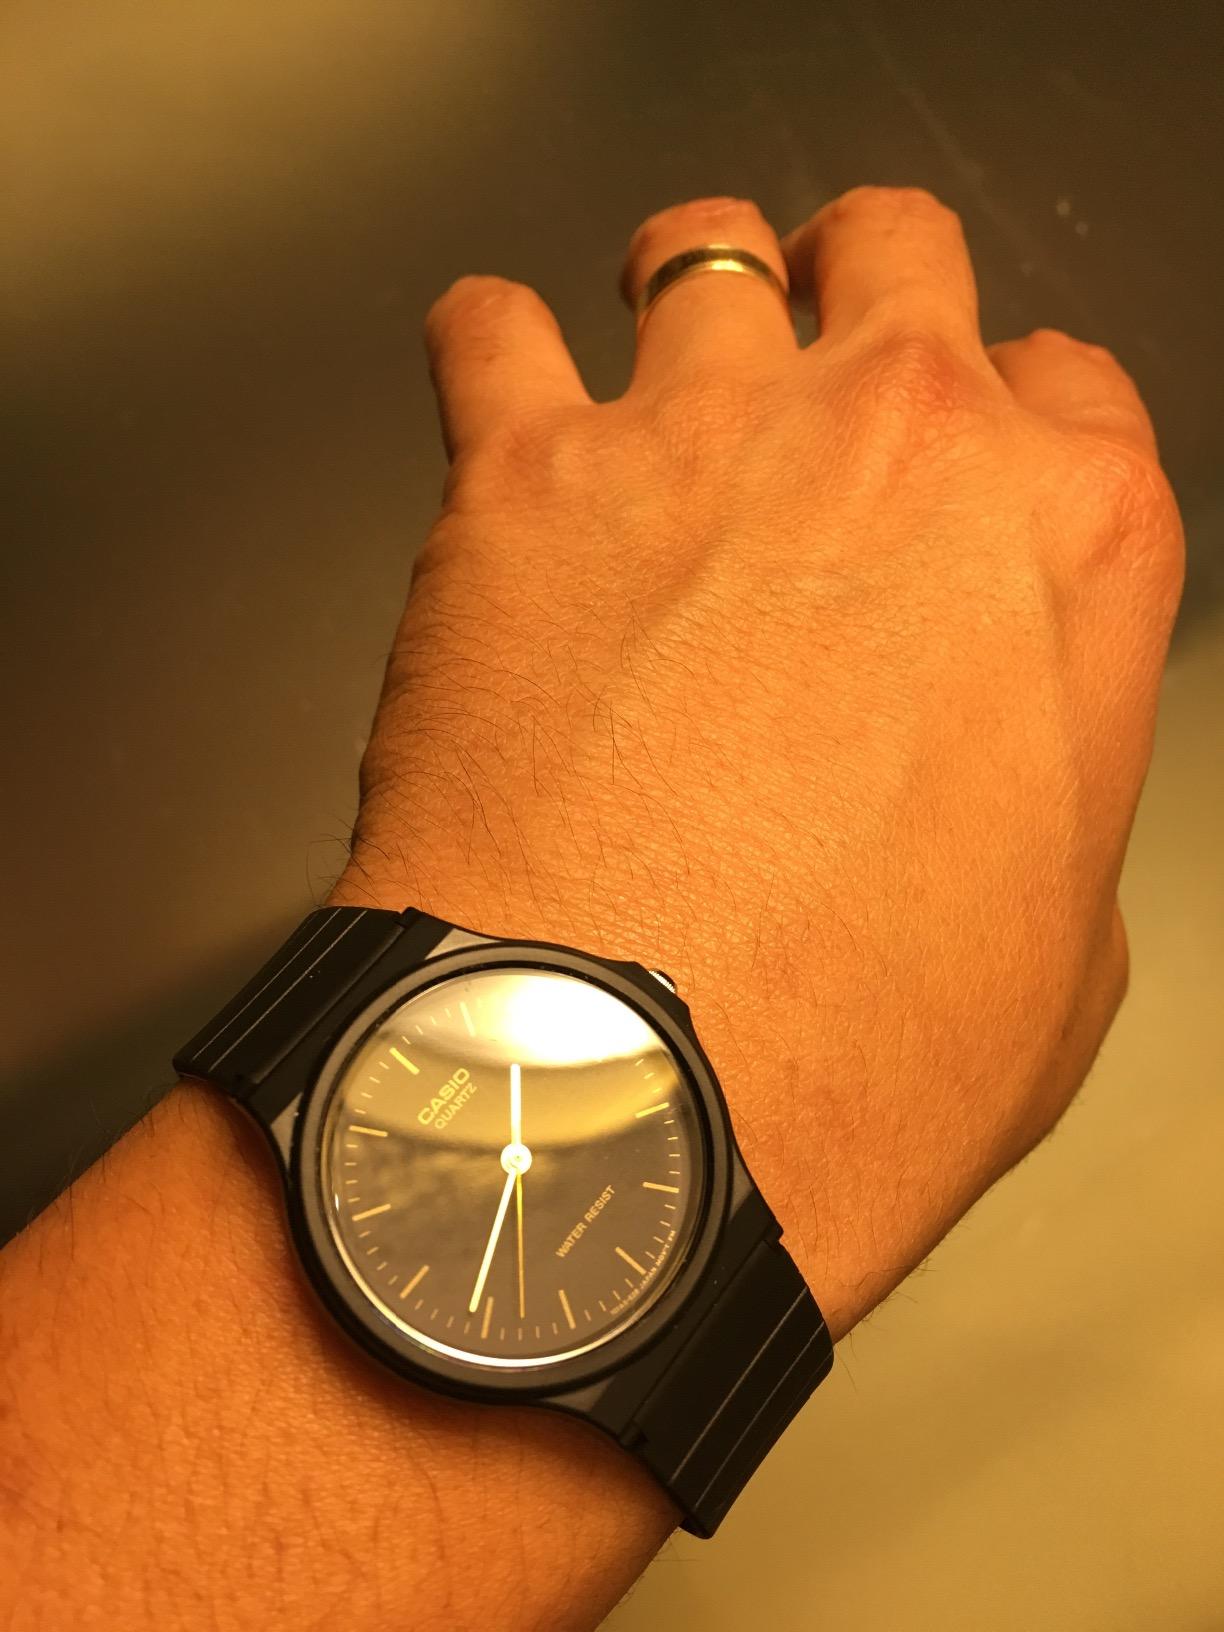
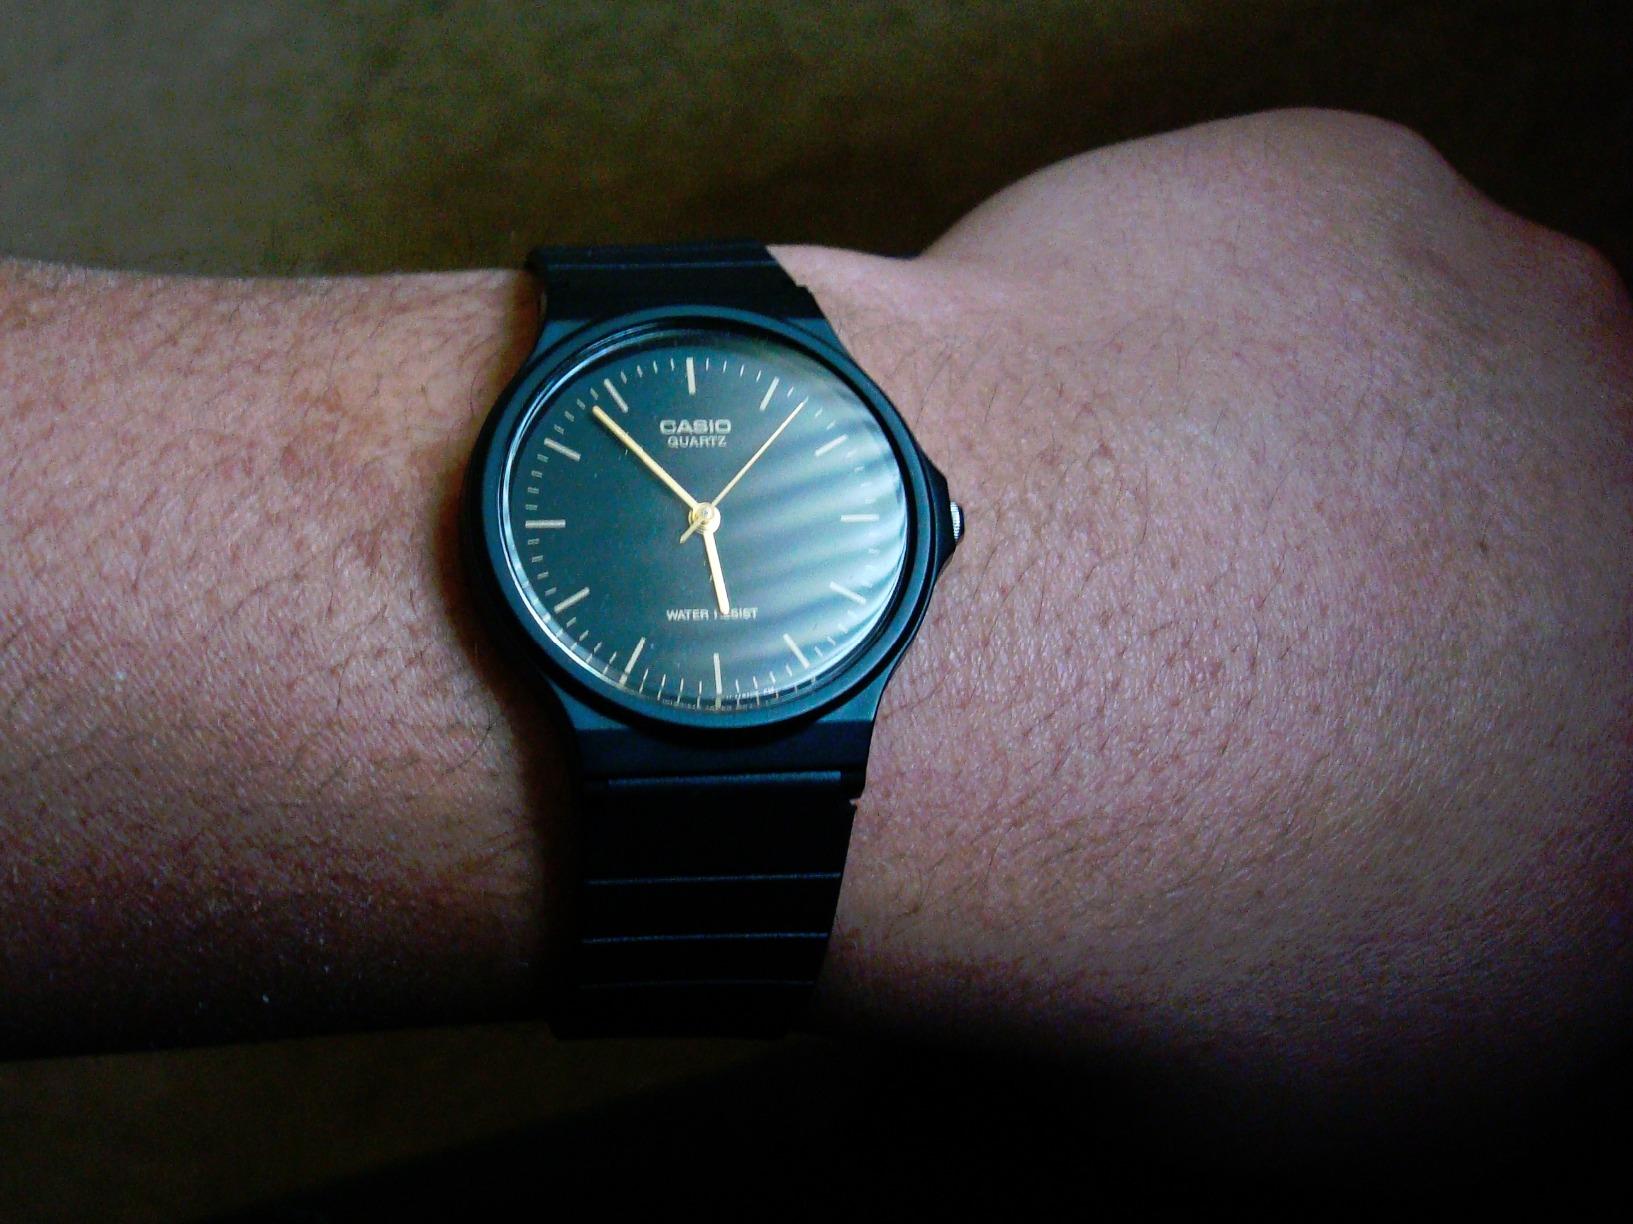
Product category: accessories_watch
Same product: yes